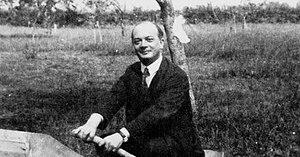
Autres voeux en carte postale, archives départementales du 65.